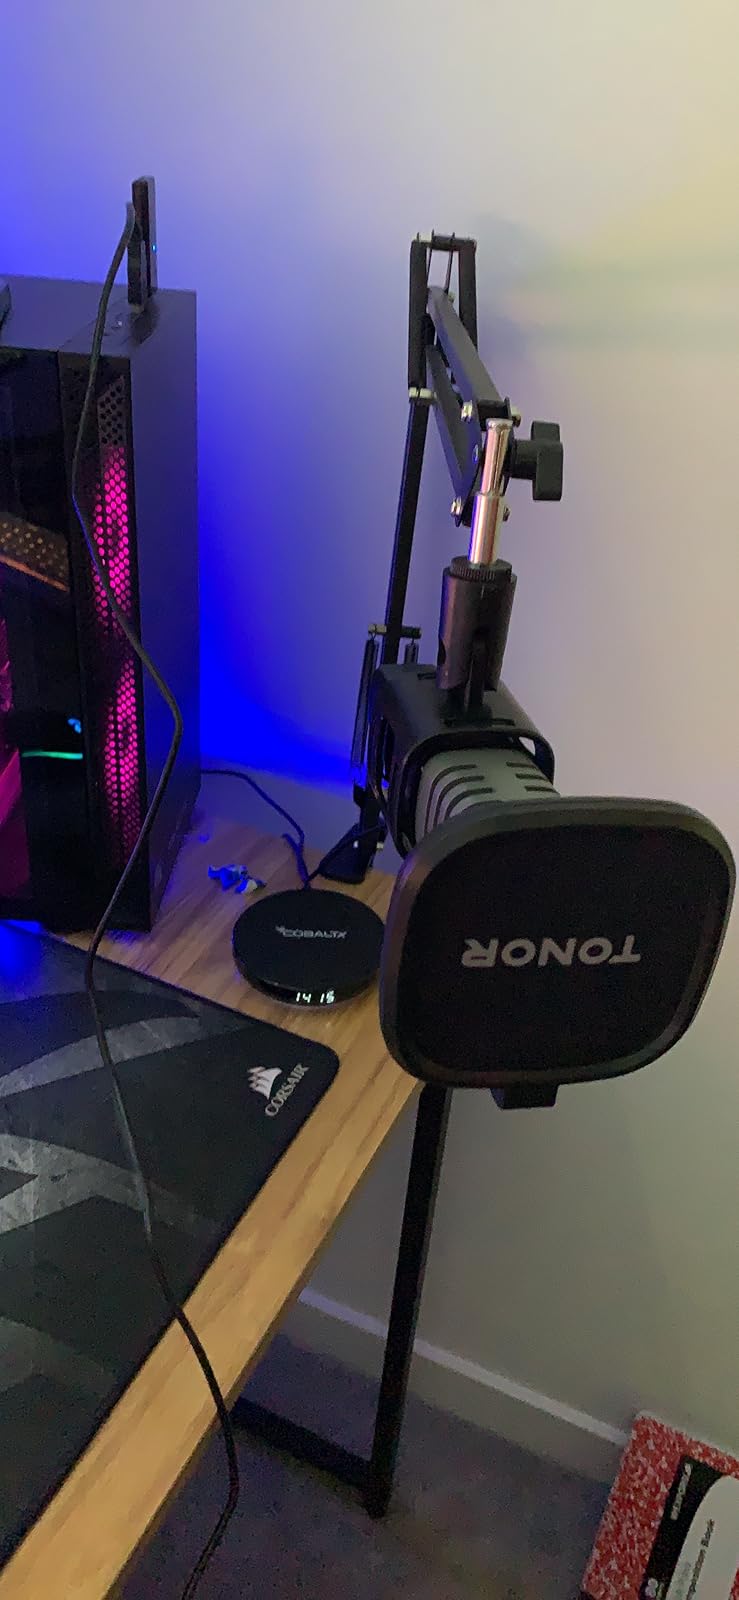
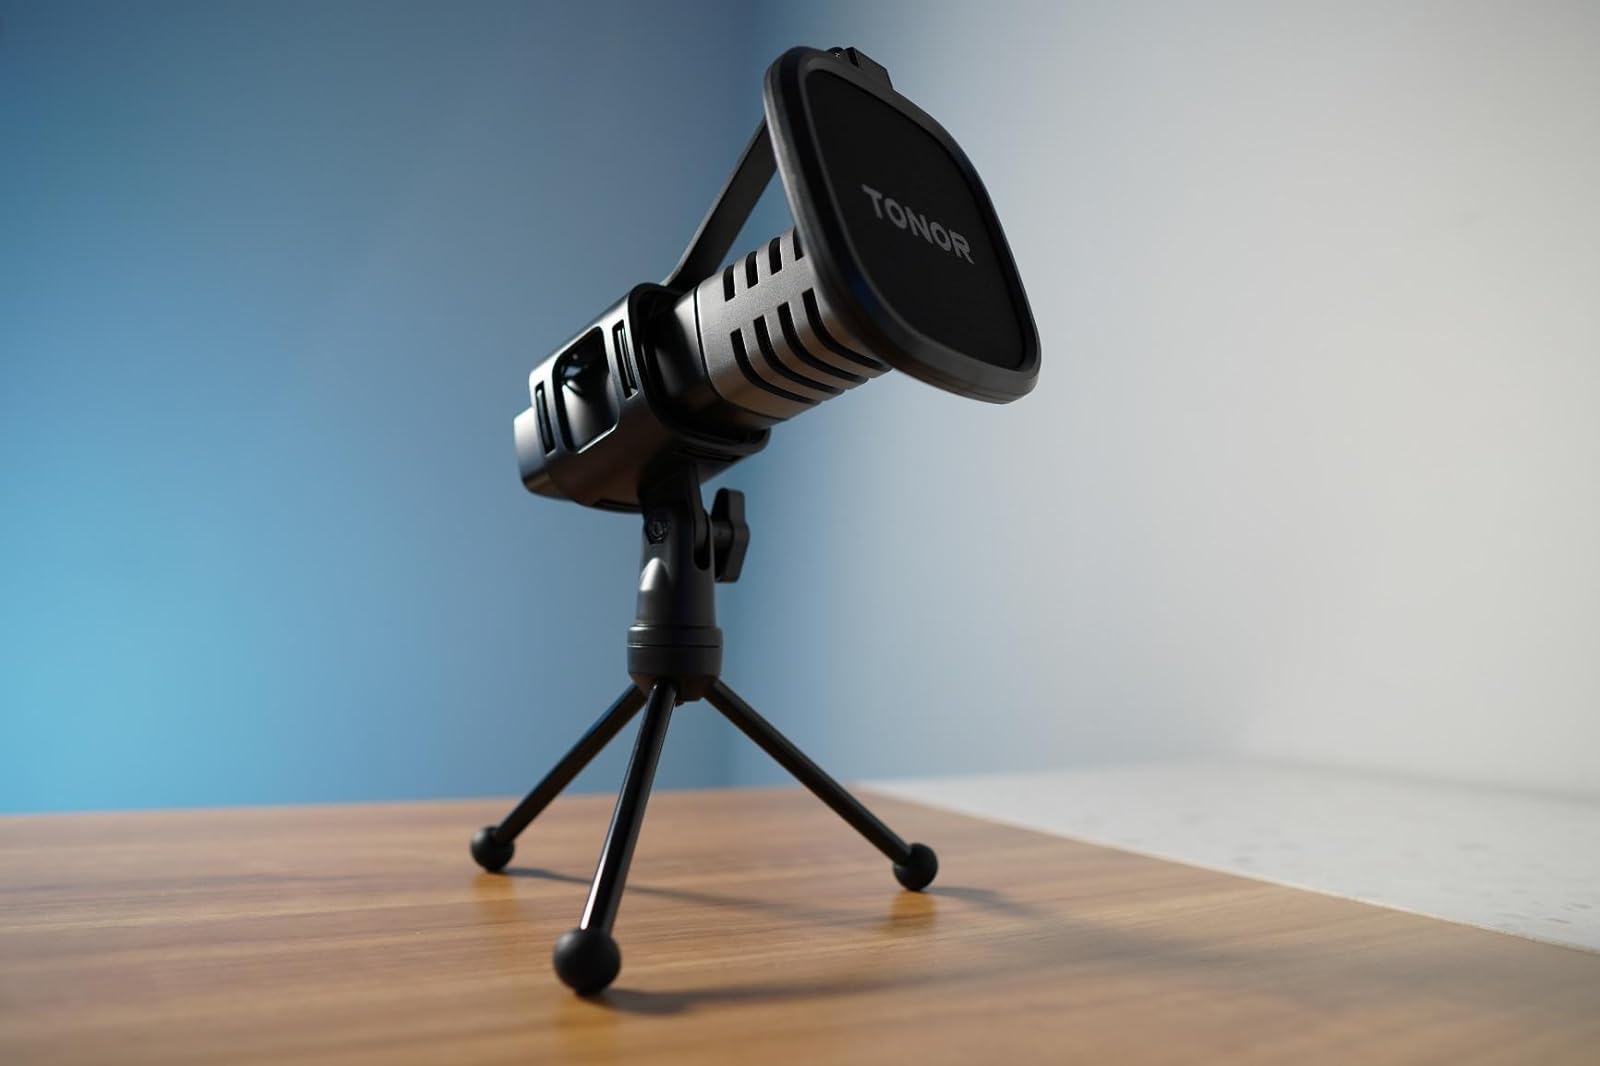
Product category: microphone
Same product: yes